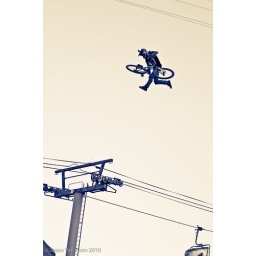
token guy in the sky photo. Looks a bit crazy with the chair lift in the image. such a huge drop.